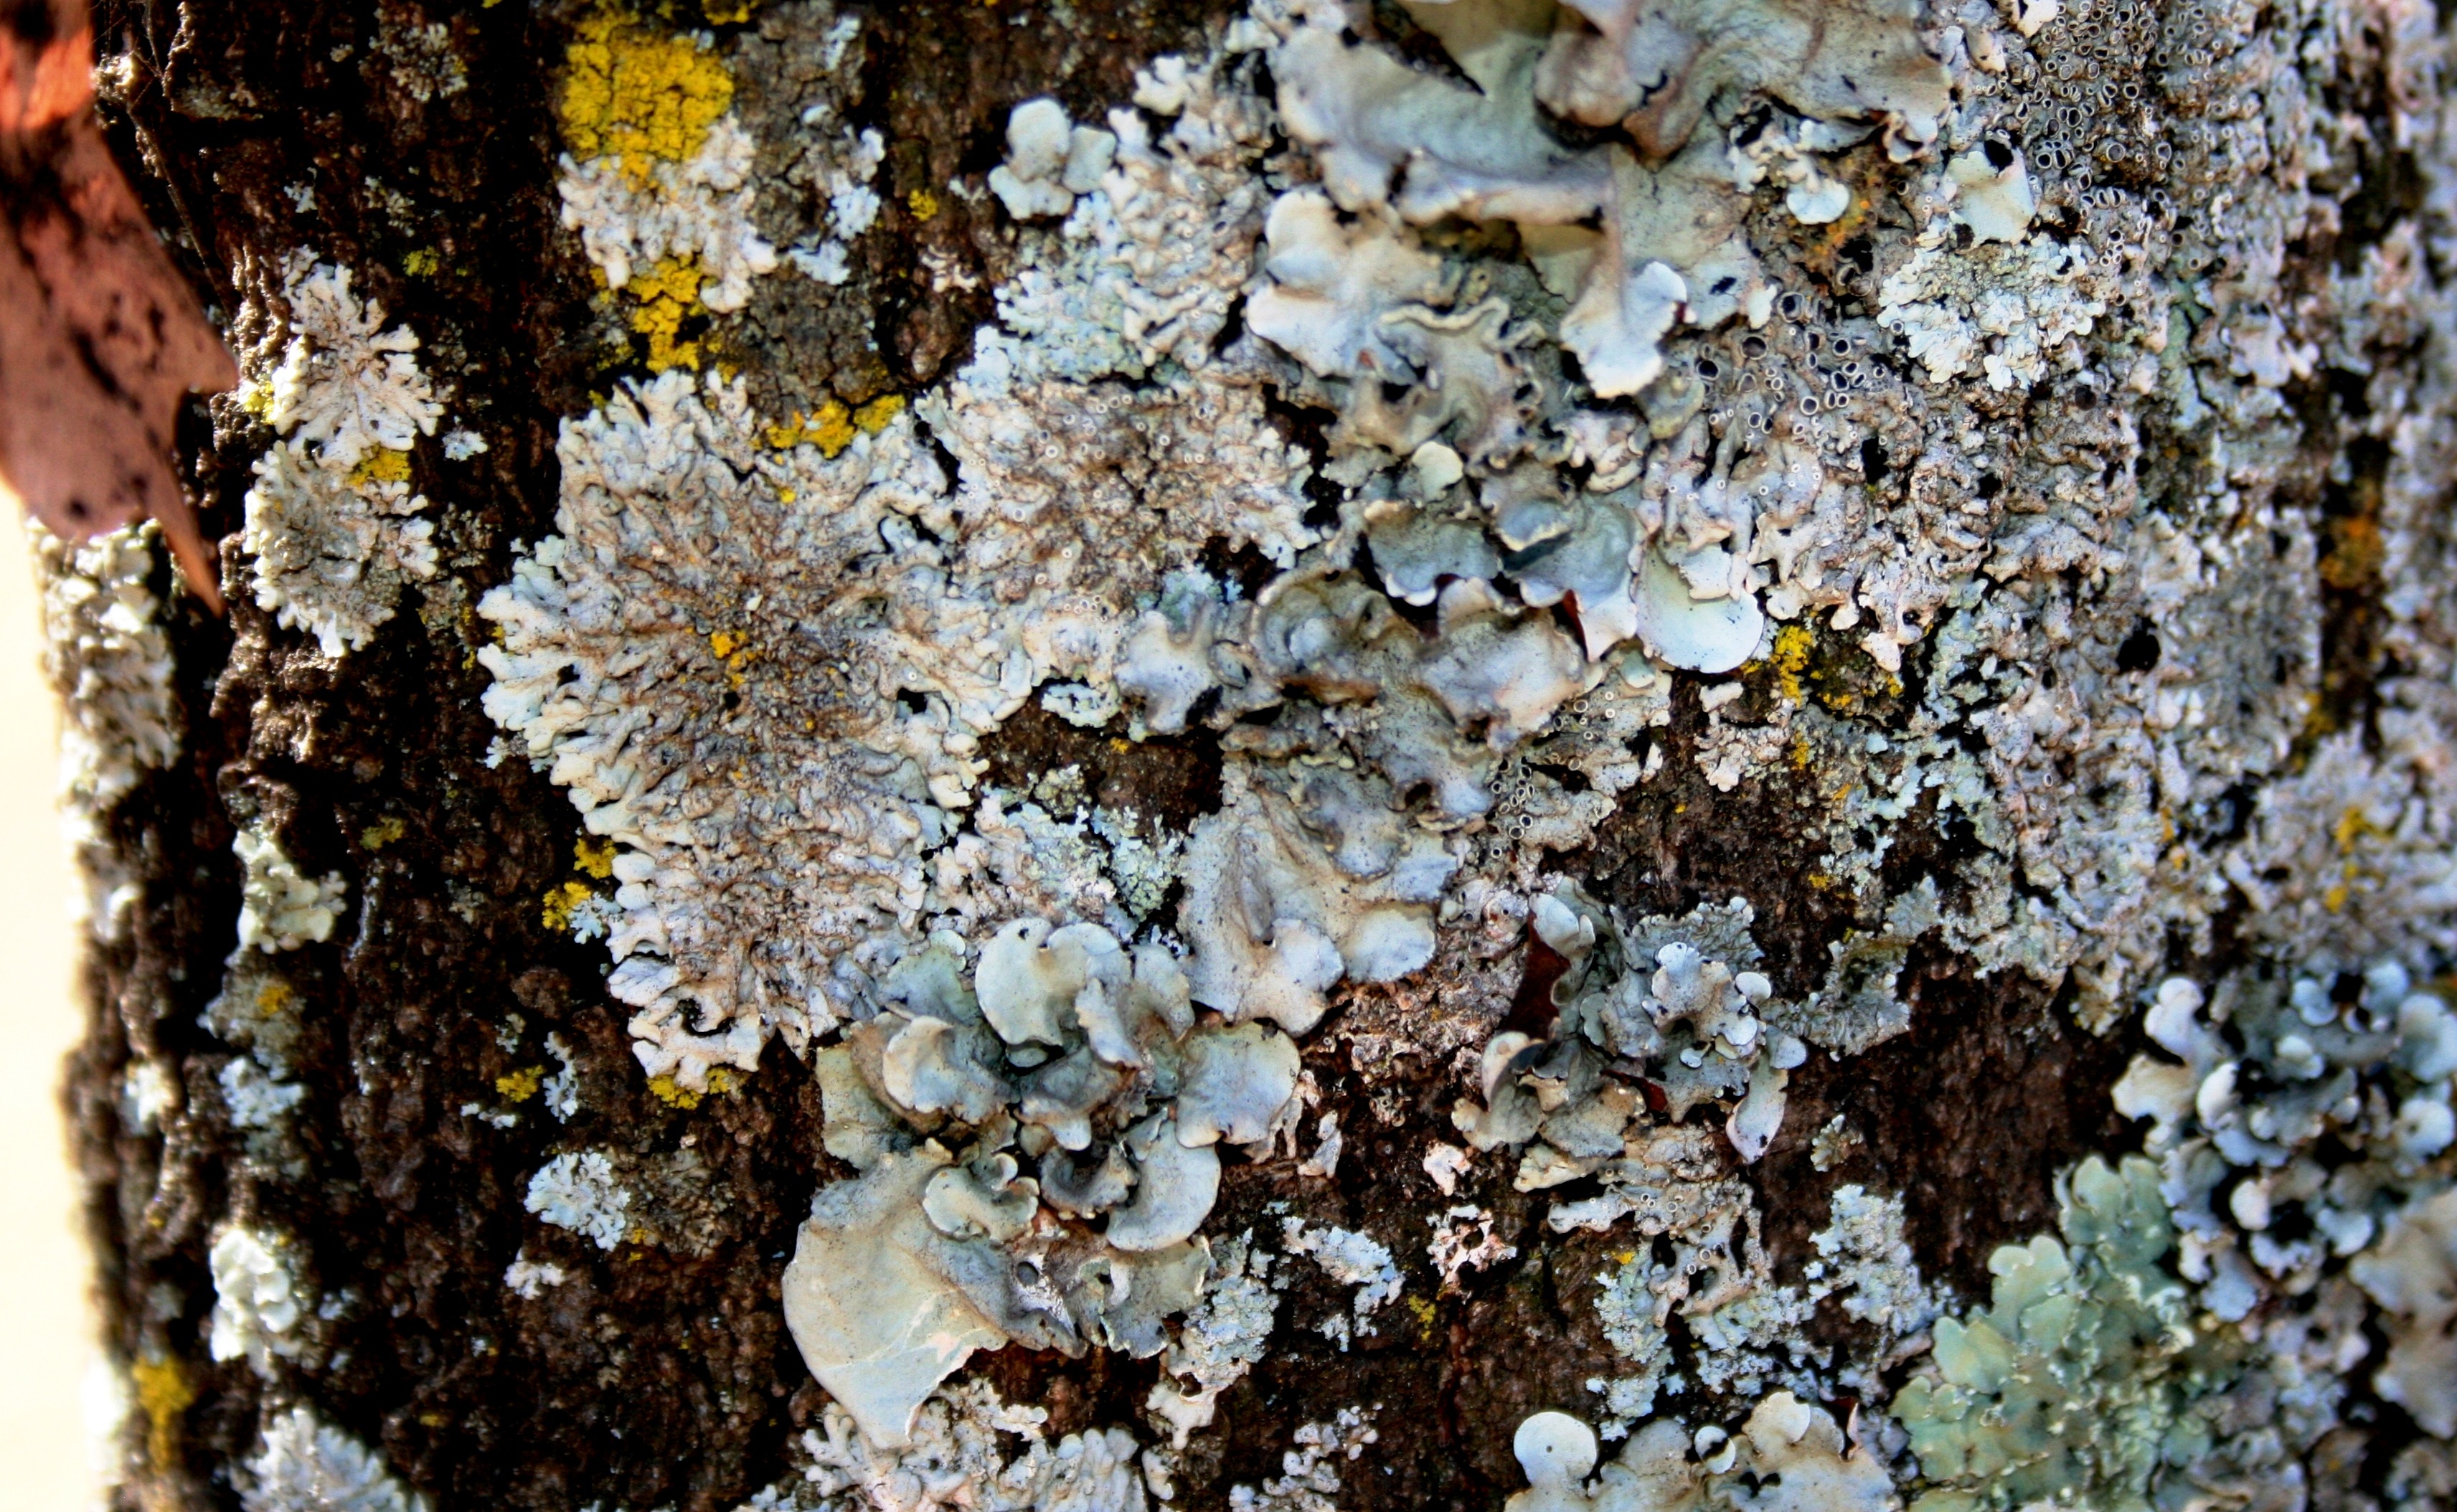
tree, nature, branch, plant, texture, leaf, flower, trunk, moss, spring, autumn, soil, flora, season, tree trunk, textured, lichen, fungus, algae, tree bark, symbiosis, macro photography, flowering plant, frilly, woody plant, land plant, shady side, light grey, spots of color